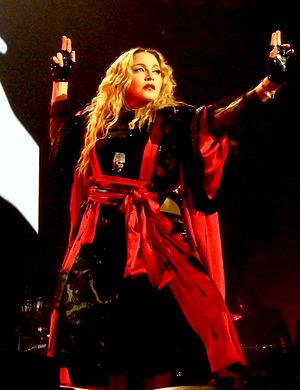
Madonna, née Madonna Louise Ciccone le 16 août 1958 à Bay City dans le Michigan, est une chanteuse, danseuse, actrice, productrice de cinéma, réalisatrice et femme d'affaires américaine.
Cet article recense les personnalités citées dans les Paradise Papers en novembre 2017.